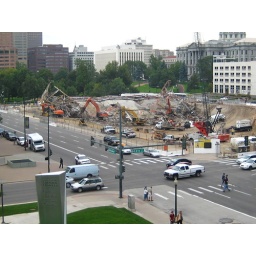
A look at the hole in ground where the Colorado History Museum and the state Judicial building once stood.